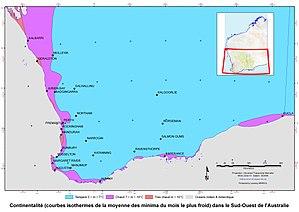
Carte synthétique indiquant les limites en zone méditerranéenne du Sud-Ouest australien des courbes isothermes de la moyenne des minima du mois le plus froid de l’année (m), égales à +7 et +10°C et les correspondances avec les variantes thermiques tempérée, chaude et très chaude.
Les forêts et maquis du Sud-Ouest australien forment une région écologique identifiée par le Fonds mondial pour la nature comme faisant partie de la liste « Global 200 », c'est-à-dire considérée comme exceptionnelle au niveau biologique et prioritaire en matière de conservation. Elle regroupe plusieurs biorégions du biome méditerranéen de l'écozone australasienne.